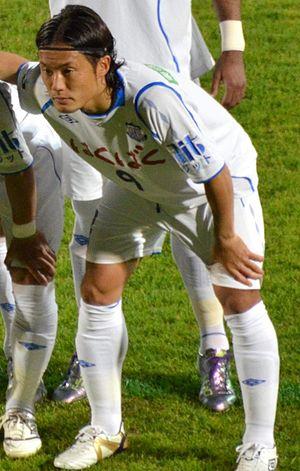
Yohei Onishi est un footballeur japonais né le 30 octobre 1982. Il évolue au poste de milieu de terrain.